Bolivian National Revolution

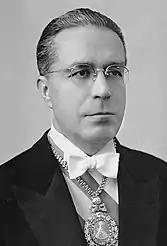
Víctor Paz Estenssoro

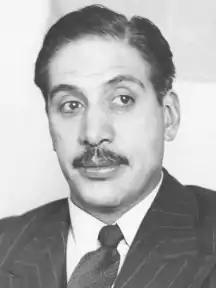
Juan Lechín

On 9 April 1952, the Carabineros and the Police Corps was institutionally mobilized by the Minister of the Interior, General Seleme, and they took over strategic institutions, such as prefectures and radio stations to spread the news. Also mobilized was Capitan Zeballos and 21 de Julio police regiments, the Departmental Police Brigade, cadets from the Police and Police School, and the General Directorate of Police and Carabineros, all with weapons and ammunition, to take over strategic areas. Arms and ammunition were distributed to the civilians of the MNR who attended, as well as to the many volunteers, workers, above all, coming from the Departmental Brigade, the General Directorate and the Carabineros regiments. The Plaza Antofagasta arsenal, taken over by Army Captain Israel Téllez, had already been distributed to civilian combatants. But General Torres Ortiz, involved in the uprising, distanced himself at the last minute and had the army quartered. Dr. Siles Suazo sought asylum at the Nunciature that same day. Seeing the uncontrollable popular overflow, General Seleme resigned from leading the "Revolutionary Government". Lechín Oquendo, top leader of the Miners' Federation, remained, directing the uprising in the streets with the slogans "Agrarian reform" and "Nationalization of mines."